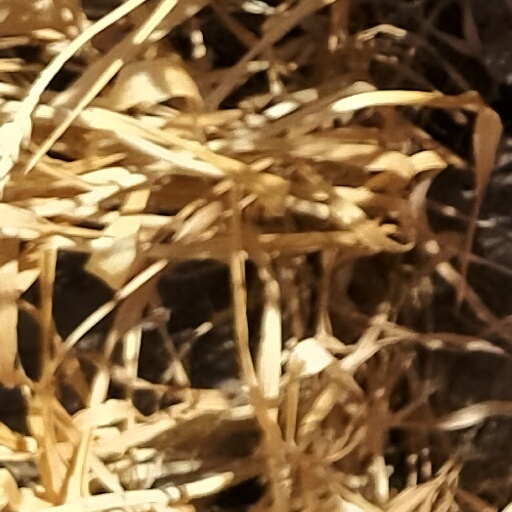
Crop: wheat